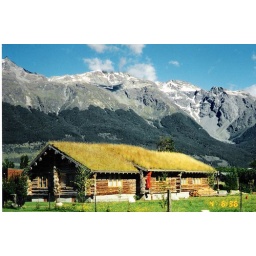
Blue sky, mountains, snow, green grass, and the amazing grass covered roof in Glenorchy, New Zealand.